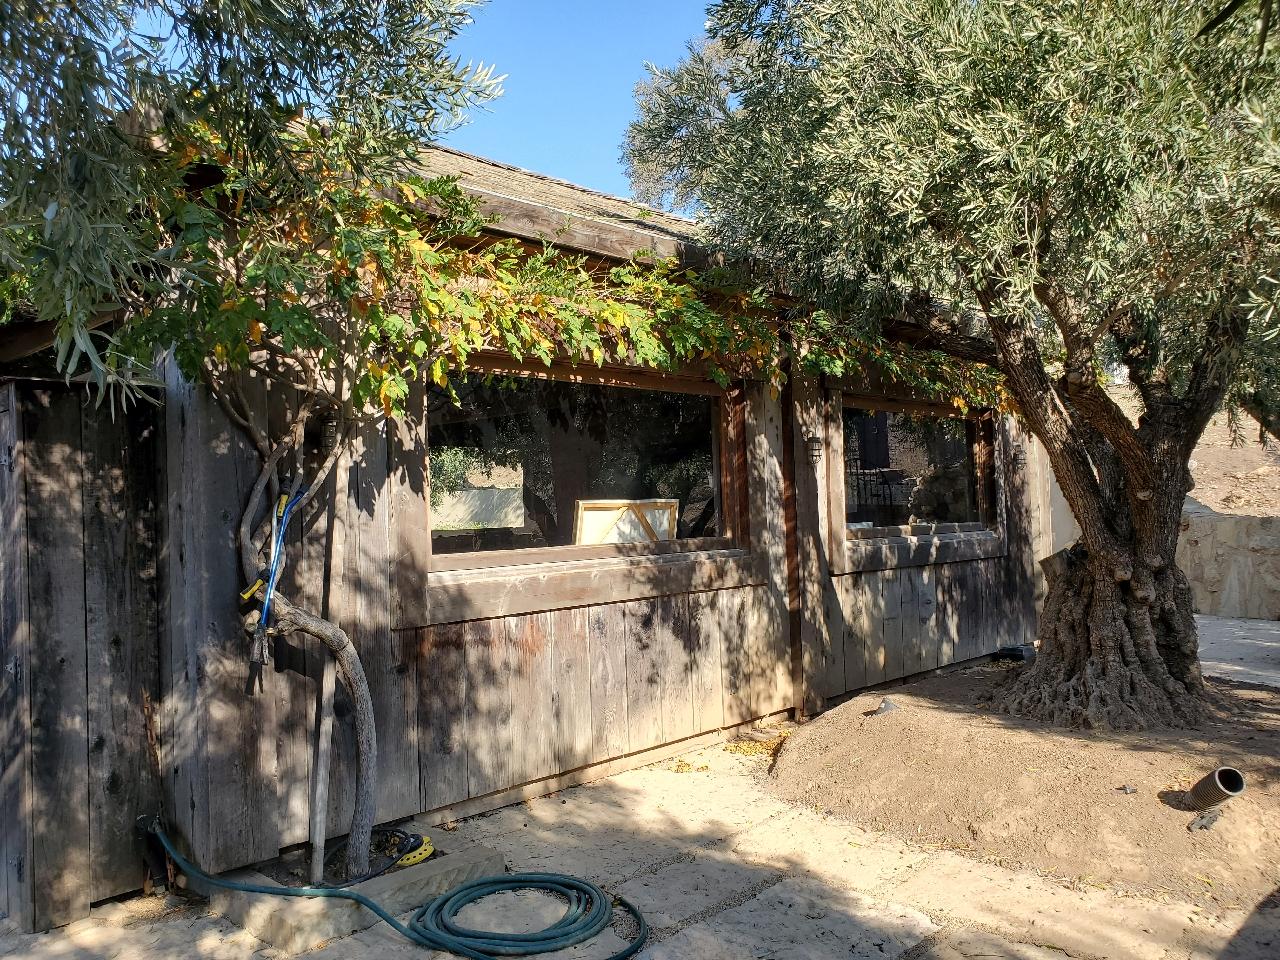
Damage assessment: no_damage